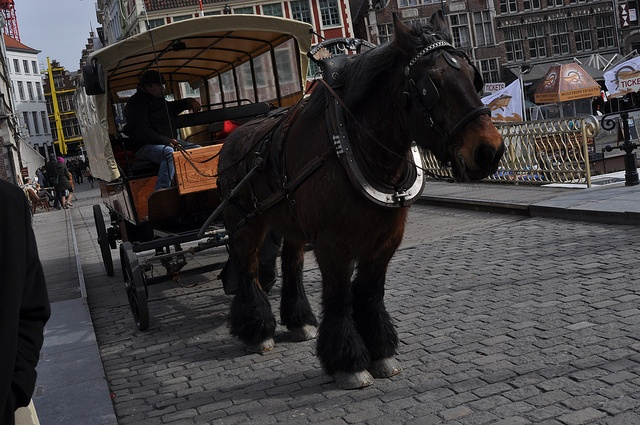
A horse pulled carriage on a city street.
a draft horse pulling an open passenger bus
A large horse attached to a trolley on a paved road
A very large muscular horse pulling a person in a cart on a narrow street.
The horse with the long hair is pulling the carriage.